Matthew Smith (games programmer)

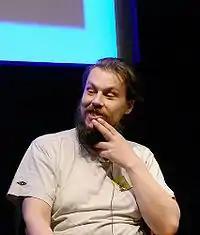
At the Screenplay festival in Nottingham, UK (2005)

Matthew Smith (born 1966) is a British video game programmer. He created the games "Manic Miner" and "Jet Set Willy" for the ZX Spectrum, released in 1983 and 1984 respectively. Smith left the games industry in 1988 and later moved to the Netherlands. He has since returned to the UK and has worked on some games as well as appearing at conventions and in documentaries.